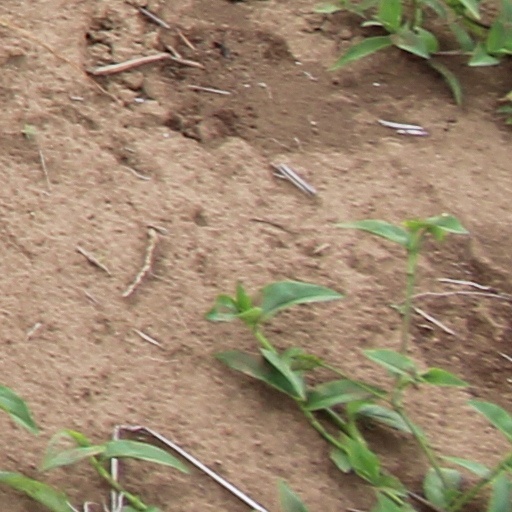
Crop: wheat